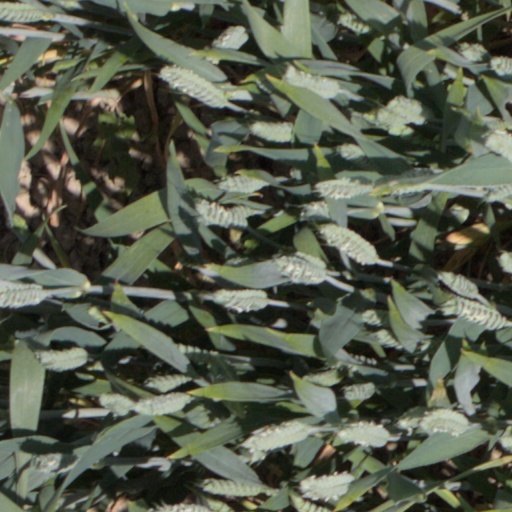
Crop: wheat